Amiens

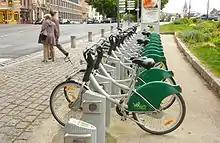
Vélam public bicycle sharing system in Amiens

In 2012, Amiens Métropole had of routes for cyclists. Despite the development of a bicycle plan in 1997 which was planning the development of of equipped cycleways, the network of the territory in terms of paths is still incomplete.